Jean-Marc Vanden-Broeck

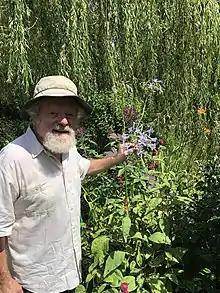
Vanden-Broeck in Giverny, 2019

Jean-Marc Vanden-Broeck (born 11 September 1951) is a UK mathematician of Belgian origin. He is a Professor of Applied Mathematics at the University College, London.